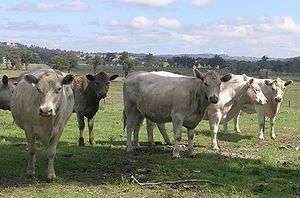
Cette liste comprend les races issues de l'espèce Bos taurus. Il s'agit donc de races des sous-espèces Bos taurus taurus et Bos taurus indicus.